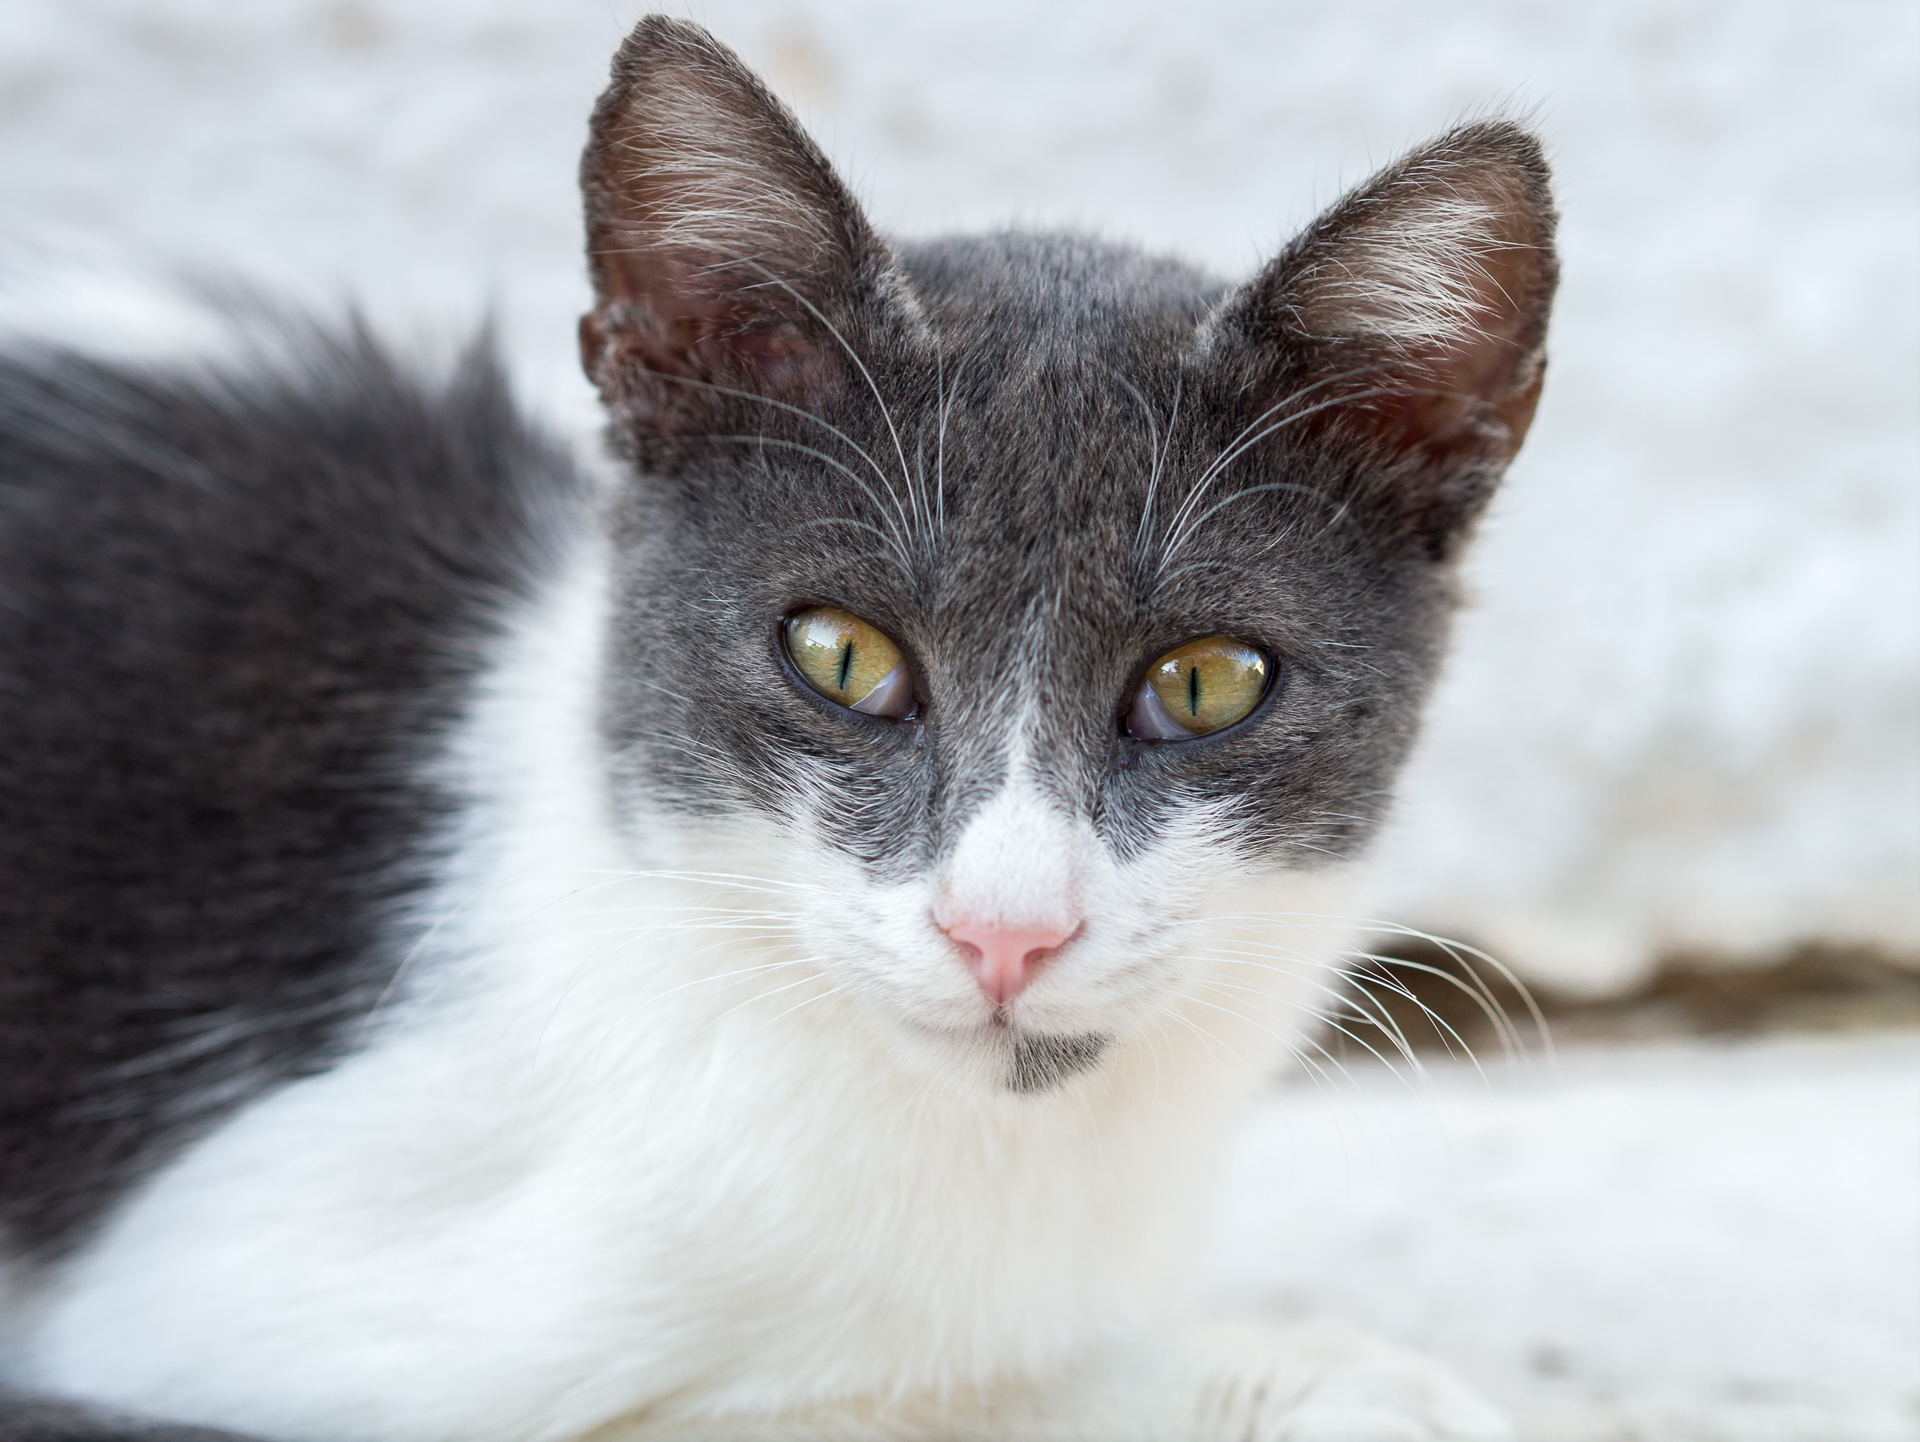
kitten, cat, mammal, fauna, close up, 2015, nose, whiskers, vertebrate, greece, katze, panasoniclumixg3, olympusf1845mm, kykladen, paros, naoussa, cycladas, european shorthair, small to medium sized cats, cat like mammal, carnivoran, domestic short haired cat, domestic long haired cat